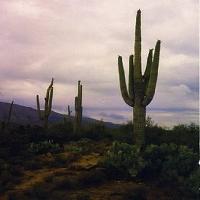
Weather: cloudy or overcast